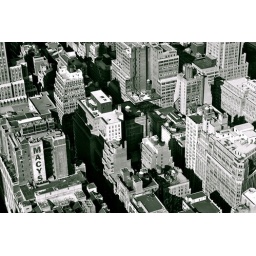
taken off the 86th floor in the empire state building